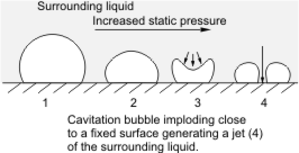
Kavitation
Højhastigheds jet af væske der rammer en fast overflade, grundet implusion.
Kavitation er et fænomen, der kan opstå, hvis en skibsskrue drejer for hurtigt, således at det omgivende vand ikke kan følge skruens form. Dette resulterer i, at vandet slipper skruen og i princippet danner gas bobler. Dette kaldes kavitation og det resulterer i tabt energi, støj og rystelser.